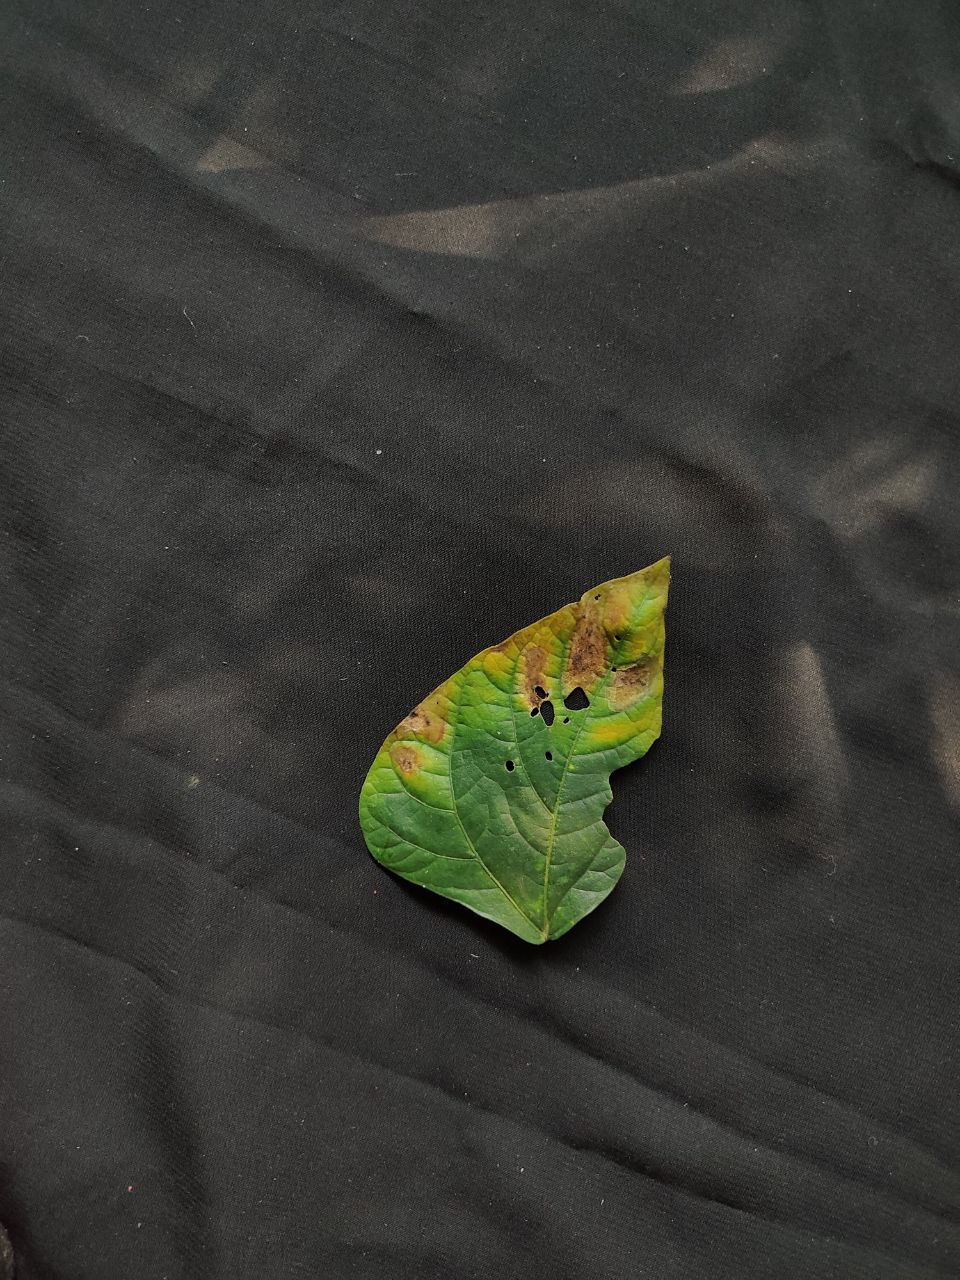
Crop: cowpea
Leaf condition: Bacterial wilt